Tristano Alberti

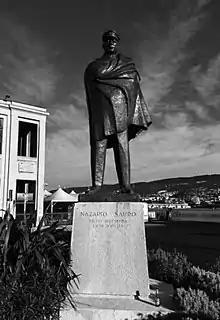
"Nazario Sauro", monument in Trieste sculpted by Tristano Alberti

In 1953, on the occasion of the "II Children's Festival", a competition was organized for the construction of a fountain; Alberti takes part and wins together with the artist Franco Asco. Unfortunately, the fountain, which was supposed to rise in the square in front of the Trieste central railway station, in Piazza della Libertà, will never be built.